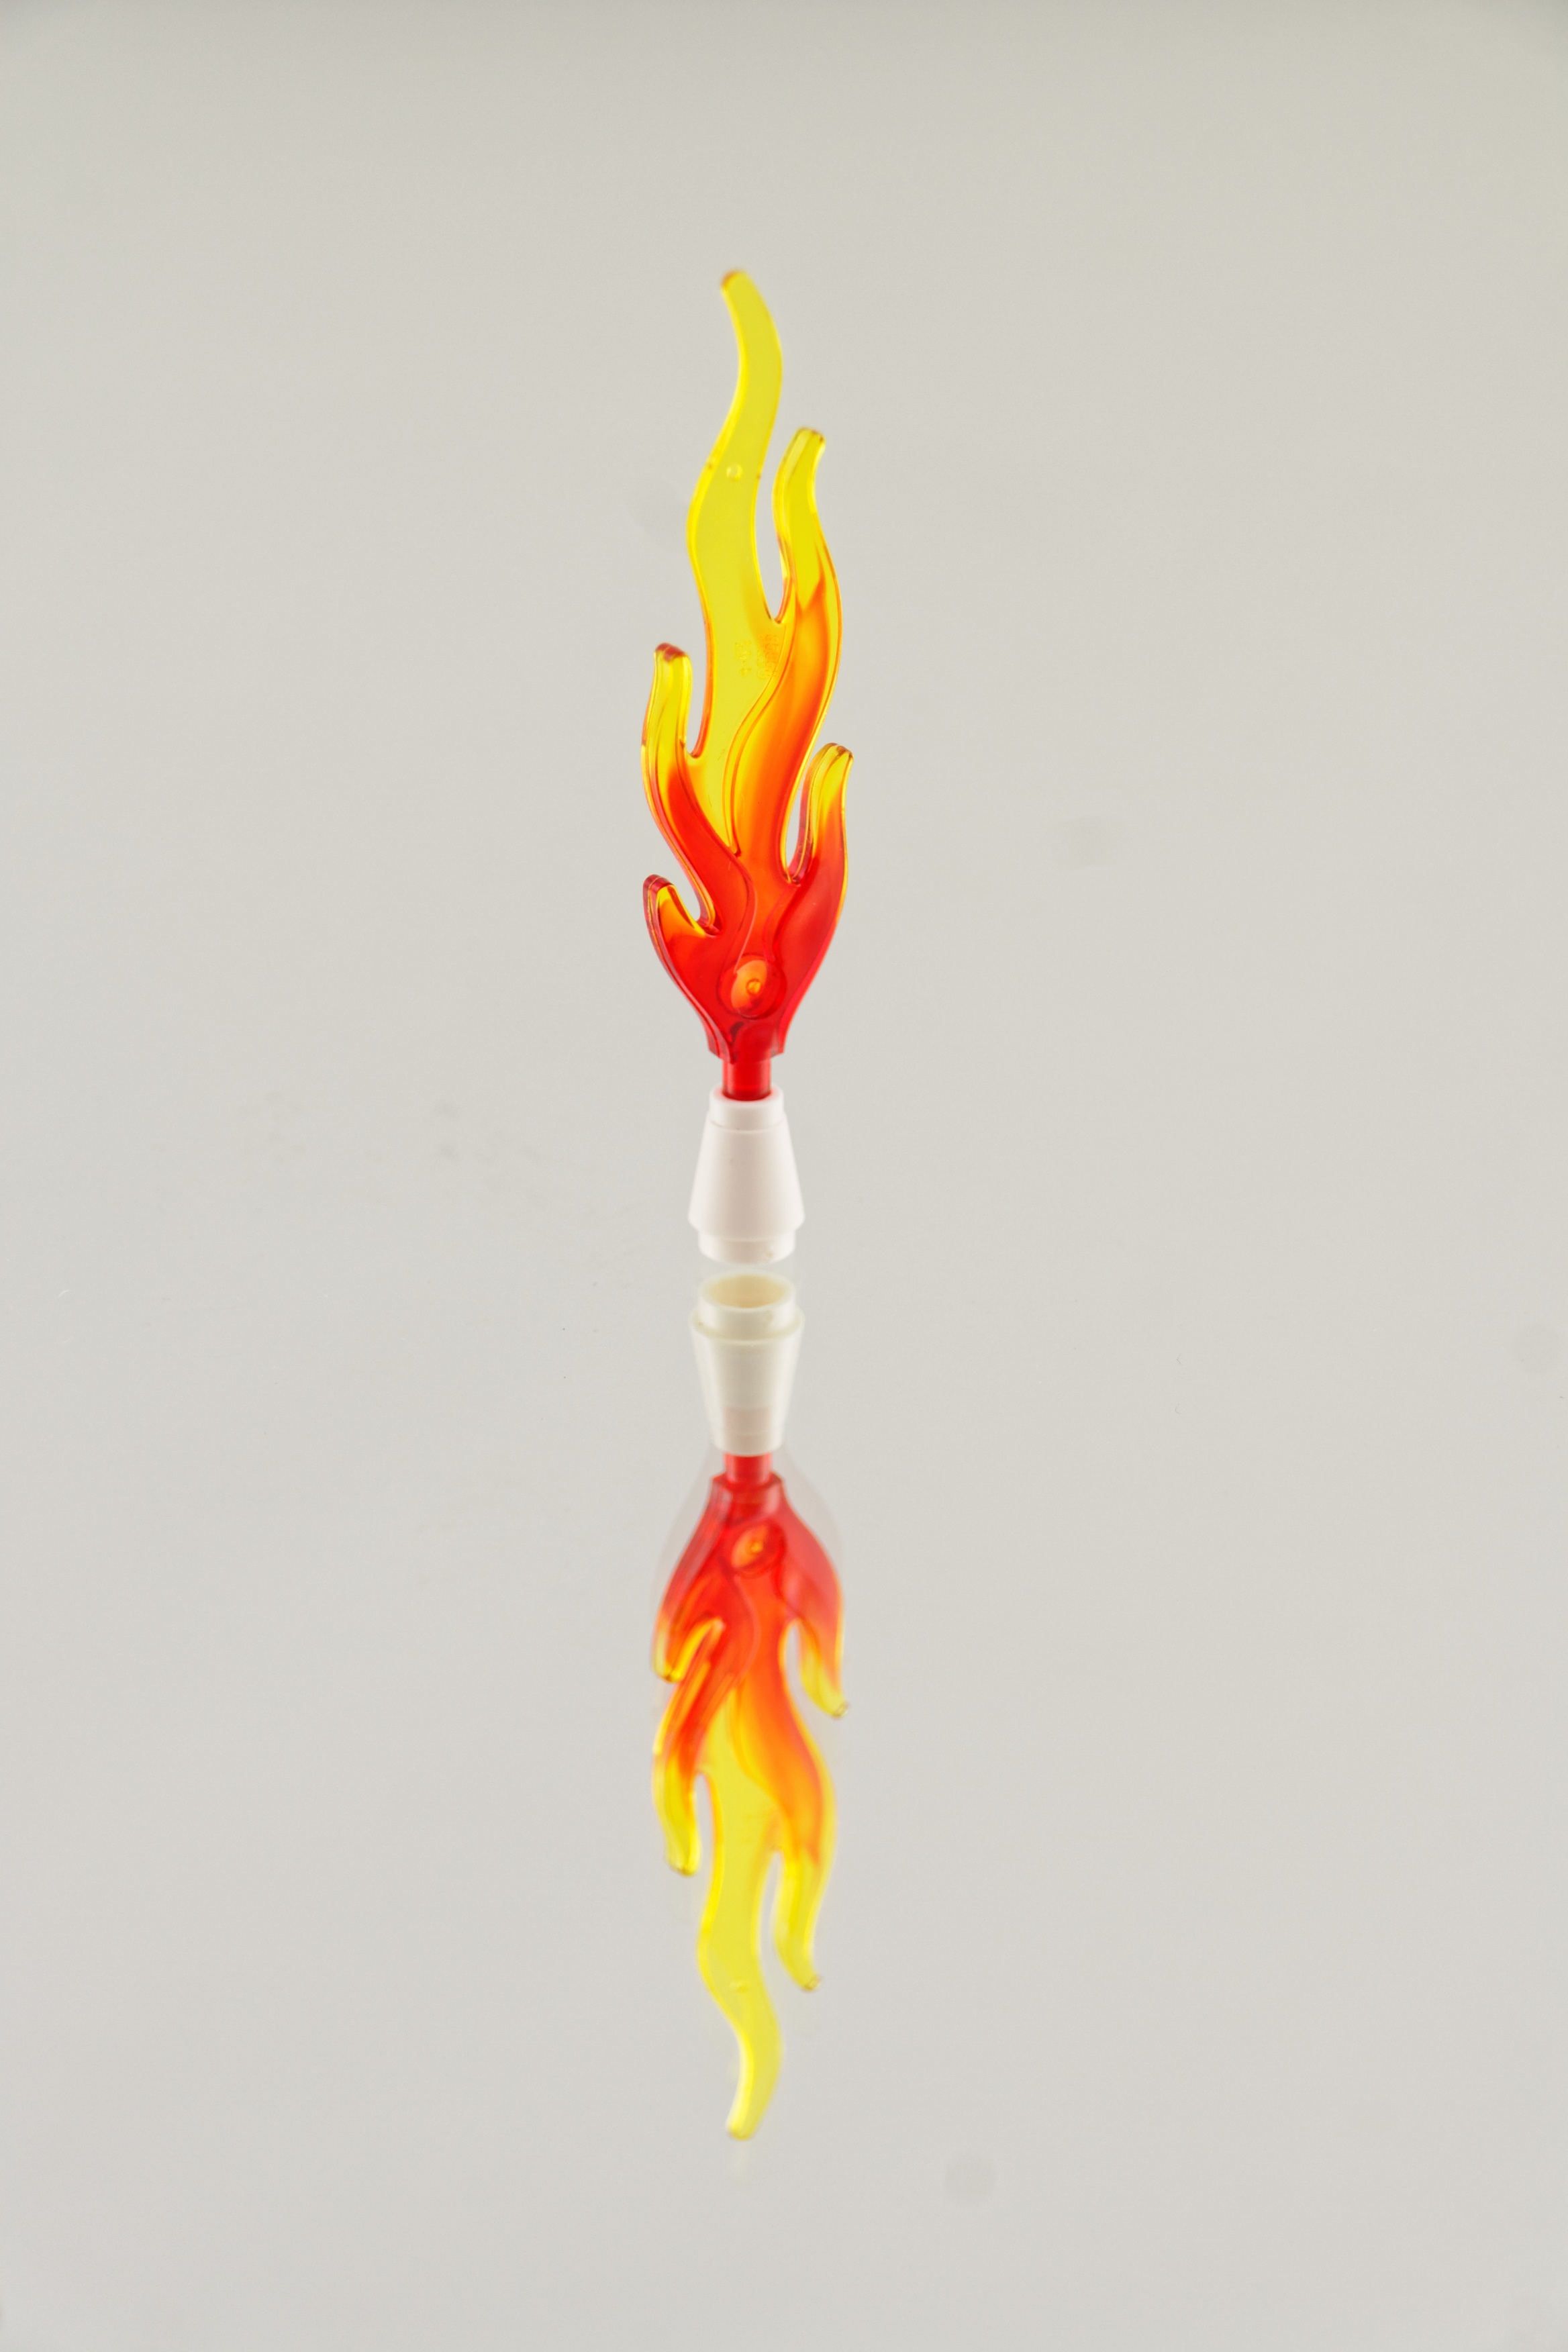
hand, play, flower, petal, orange, flame, fire, child, yellow, lighting, heat, burn, hot, toys, lego